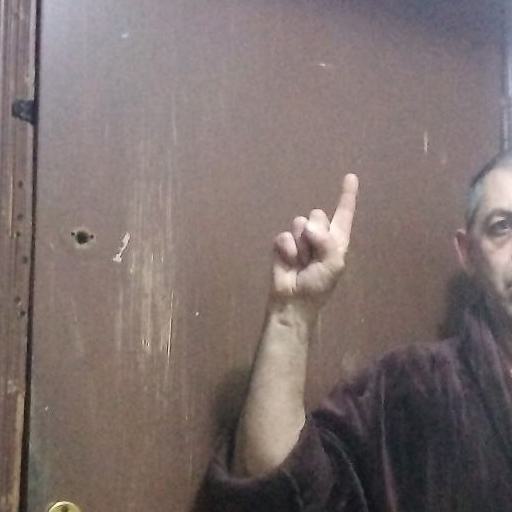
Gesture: one